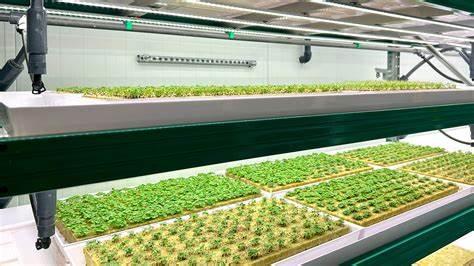
MIche ndani ya kifaa maalumu ambacho hutunzwa na kulindwa ili kuzaa mimea bora na kuhimarisha kilimo, vifaa hivi husaidia katika kuongeza uzalishaji kwa njia ya kisasa na kufanikisha shughuli za kilimo kwa ufanisi zaidi.